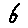
Label: 6